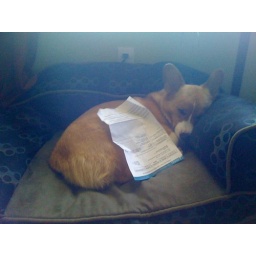
The dog was not posed under the water bill.